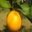
Label: orange